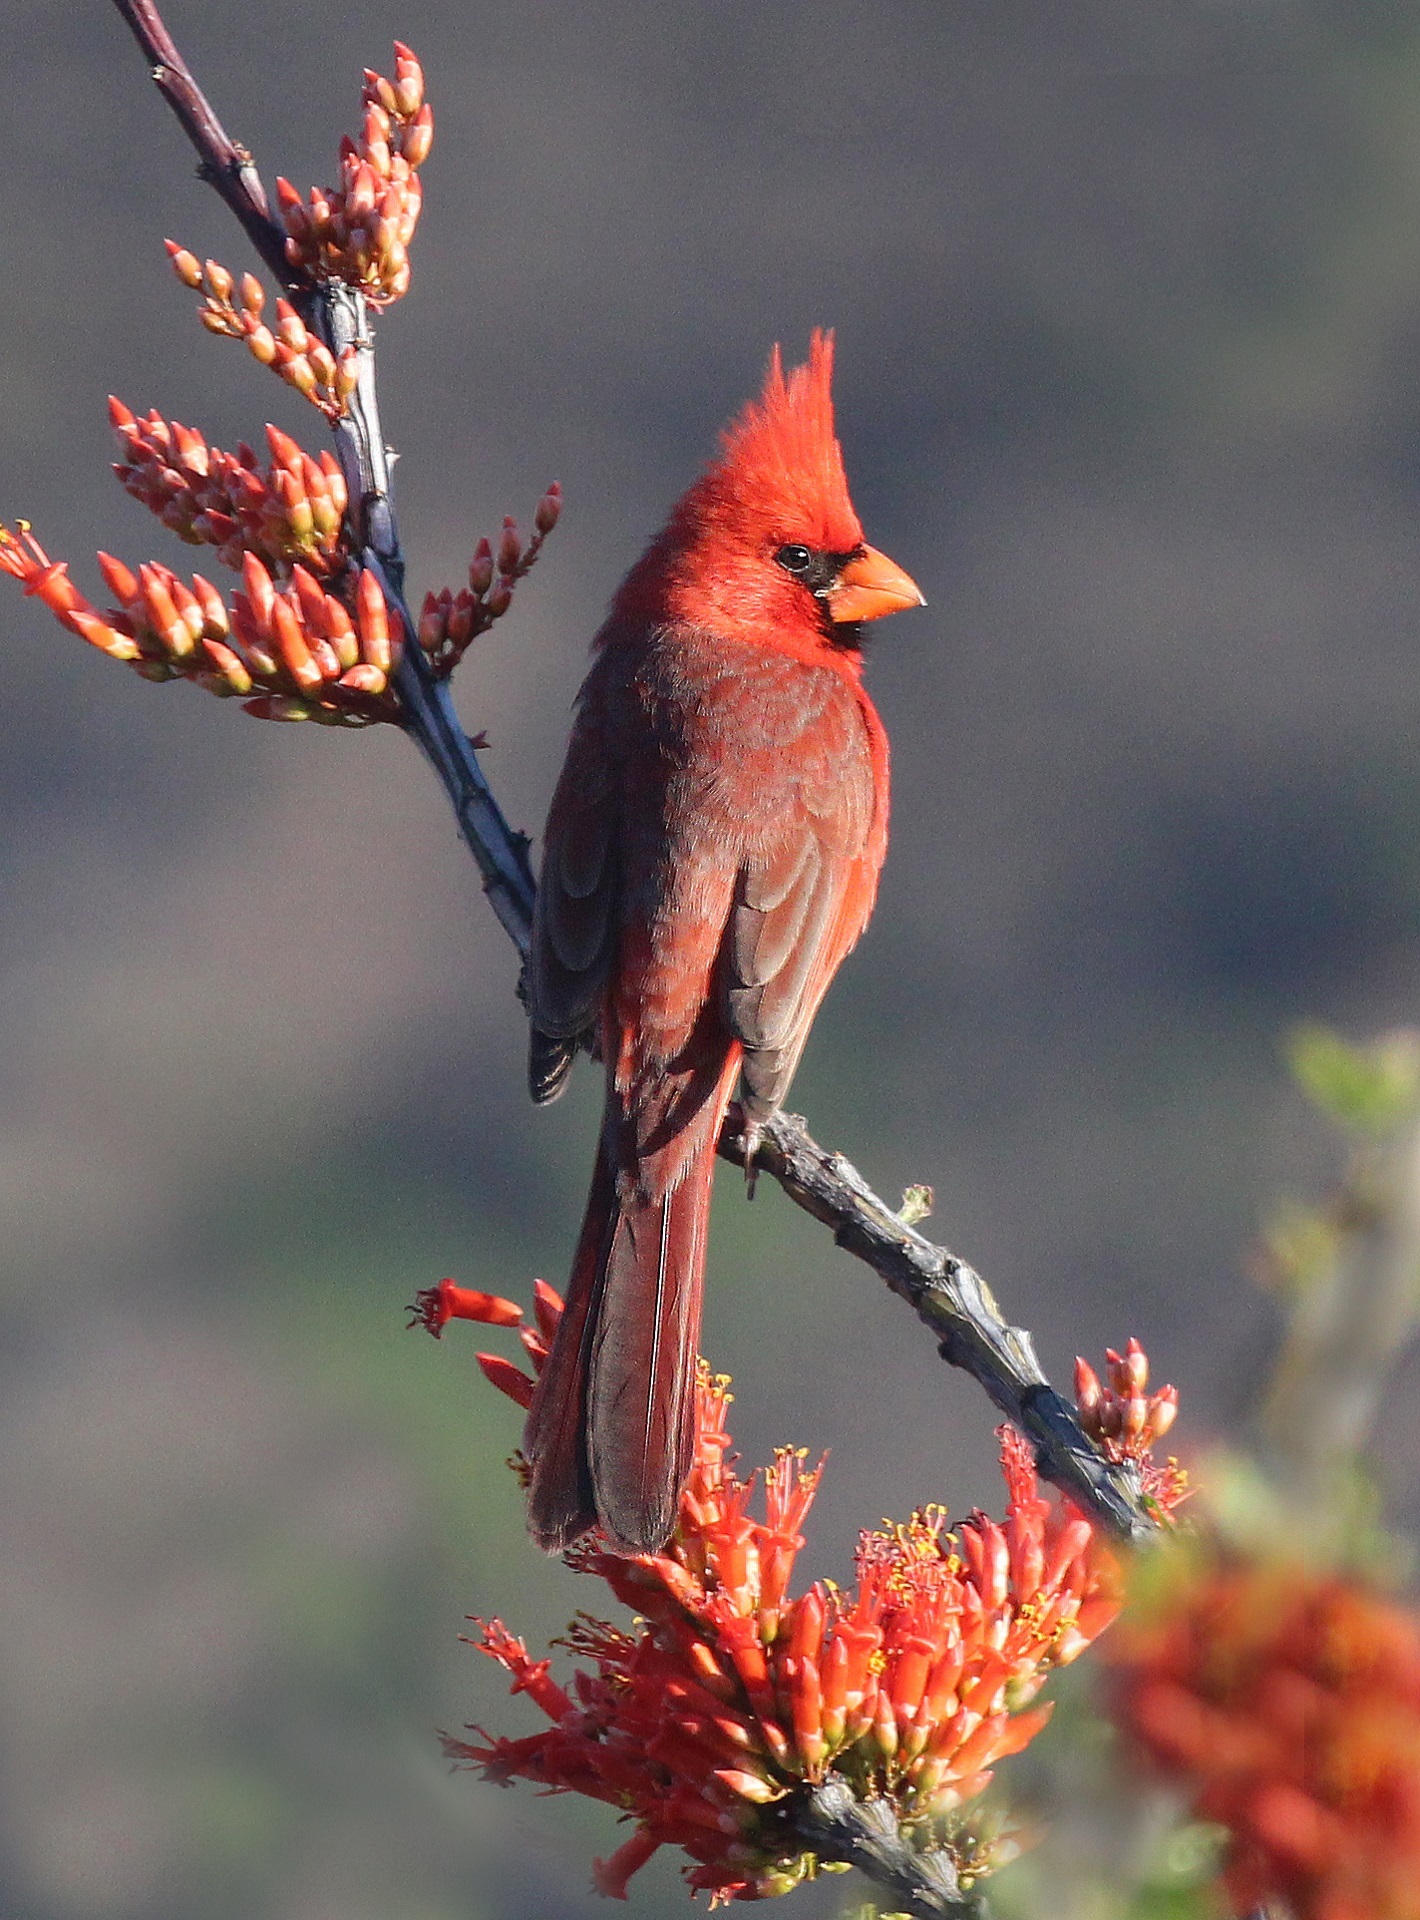
nature, branch, bird, flower, male, wildlife, beak, autumn, hummingbird, flora, fauna, songbird, feathers, vertebrate, northern, finch, redbird, cardinal, perched, old world flycatcher, perching bird, house finch